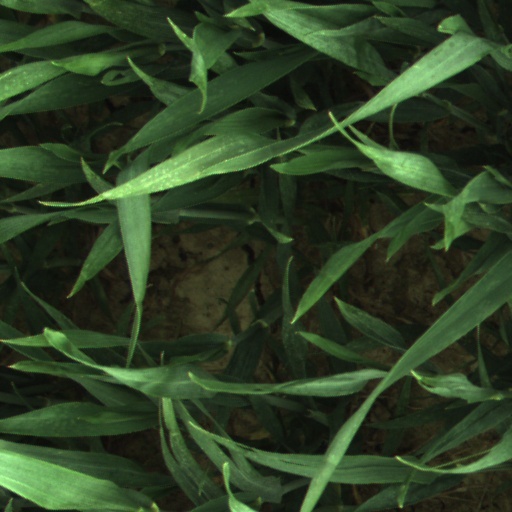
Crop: wheat